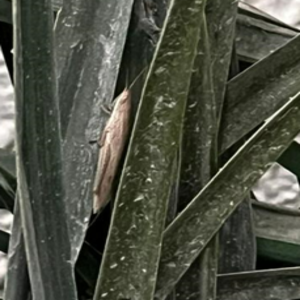
Label: Parlatoria Blanchardi